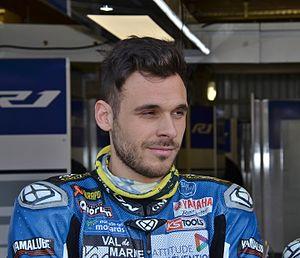
Niccolò Canepa aux pré-Mans 2017
Niccolò Canepa est un pilote de vitesse moto italien de l'équipe Moto2 Scot Racing, pour la saison 2010. Il aura comme coéquipier Alex De Angelis